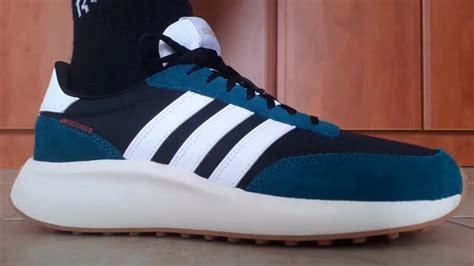
Brand: Adidas
Model: Run 70S